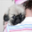
Label: dog